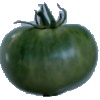
Label: Tomato not Ripened 1